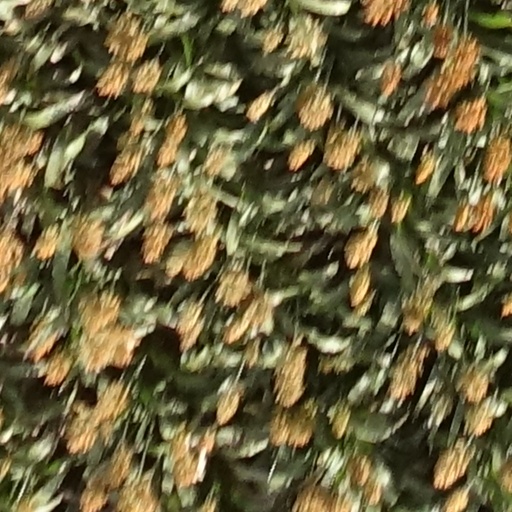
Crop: sorghum